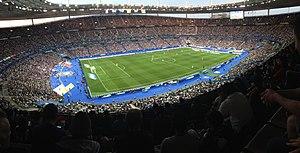
Stade de France
La finale de la Ligue des champions 2006 est la cinquante-et-unième finale de la Ligue des champions de l'UEFA. Disputée le 17 mai 2006 au Stade de France de Saint-Denis, elle oppose le club catalan du FC Barcelone au club anglais d'Arsenal qui ont respectivement éliminé en demi-finale l'AC Milan et le Villarreal.
La finale de la Coupe du monde de football 1998, a vu la victoire du pays hôte, la France face au Brésil sur le score de trois à zéro et s'est déroulée le 12 juillet 1998 au Stade de France à Saint-Denis devant 80 000 spectateurs.
La finale de la Ligue des champions de l'UEFA 1999-2000 est la 45ᵉ de l'histoire de la compétition. Le Real Madrid obtient un huitième titre de champion d'Europe en battant son homologue du Valence FC 3-0. C'est la première finale entre deux clubs d'un même pays.